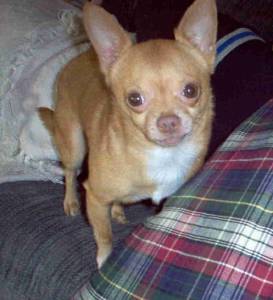
Animal: dog
Breed: chihuahua